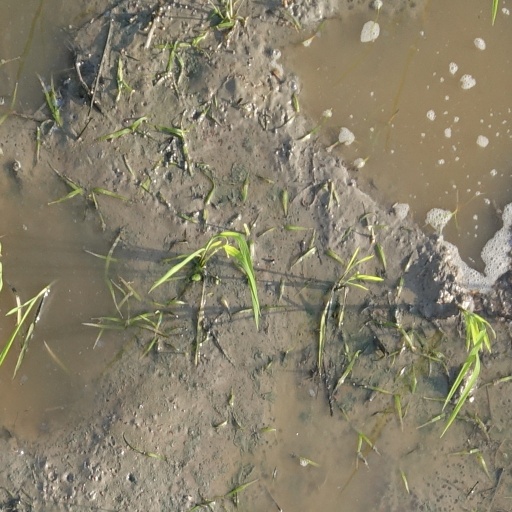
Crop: rice